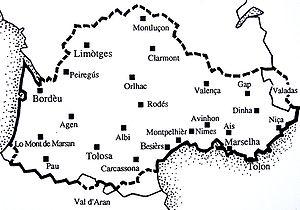
CARTE D'OCCITANIE